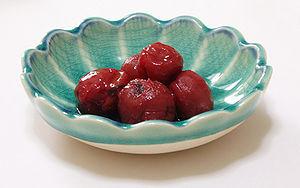
Umeboshi dans une soucoupe 中文: 日本的酸梅稱為Umeboshi, 常用來配飯Bân-lâm-gú: Ji̍t-pún ê sng-muê tshing uî Umeboshi, siông īng lâi phuè-png.
Les umeboshi, ou prunes salées, font partie des tsukemono. Elles sont un aliment traditionnel très populaire au Japon. Leur couleur naturelle est le brun orangé, mais les umeboshi sont souvent colorées en rouge framboise par les feuilles de shiso riches en anthocyane. Les umeboshi sont globuleuses et charnues, mais fripent avec l'âge. Leur goût est très acide et salé.